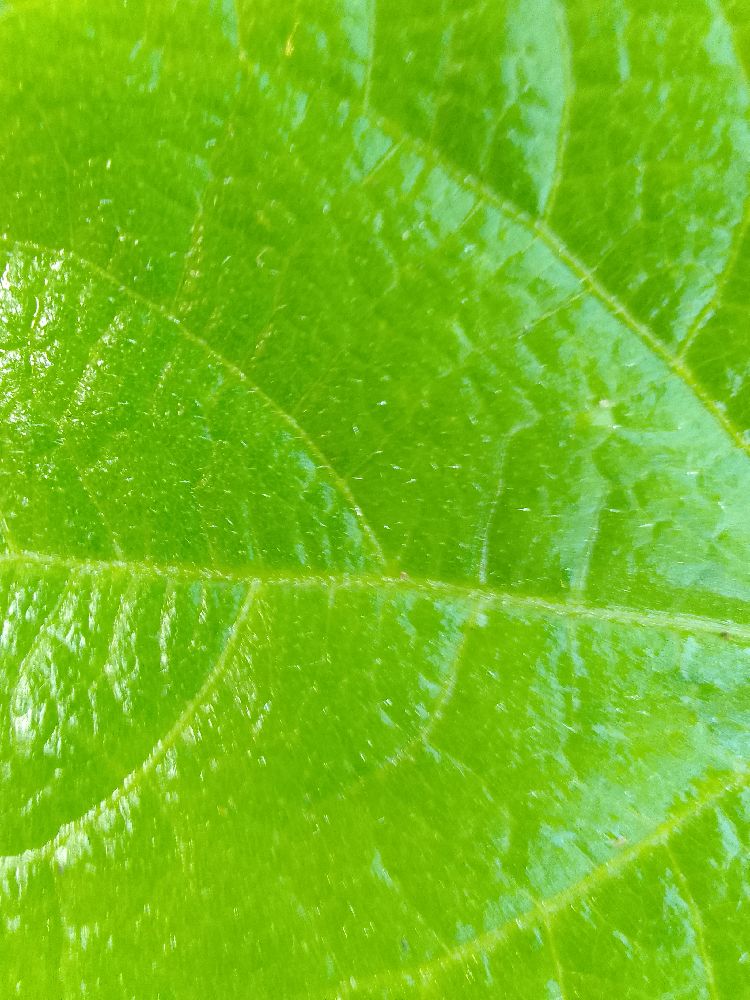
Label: healthy